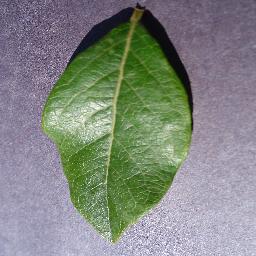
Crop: blueberry
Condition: healthy